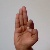
The image shows a hand gesture representing the letter 'F' in Indian Sign Language.